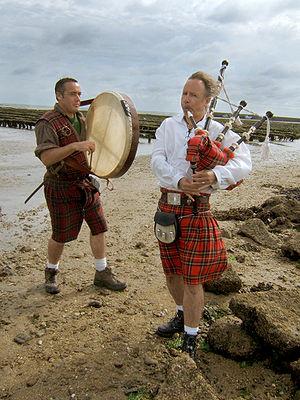
Un joueur de cornemuse (Eric DENTINGER) et un joueur de bodhrán (prononcez ""bowrone"") (Anthony WRIGHT) sur le chemin de Tatihou, entre les parcs à huitre, à Saint-Vaast-la-Hougue."
La cornemuse est un instrument de musique à vent et plus particulièrement à anches. Il en existe plus d'une centaine de types dans le monde. Sa répartition géographique correspond à l'Europe entière, au Caucase, au Maghreb, au golfe Persique et va jusqu'à l'Inde du Nord.
La musique celtique est un concept né au cours du XIXᵉ siècle qui tend à faire un lien entre les musiques traditionnelles issues de différents territoires d'Europe Occidentale, considérées comme « celtiques ».